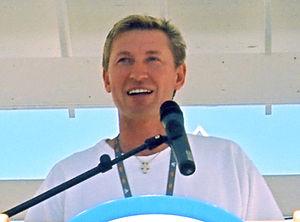
Les Kings de Los Angeles sont une équipe professionnelle de hockey sur glace de la Ligue nationale de hockey fondée en 1967, situé à Los Angeles, en Californie. L'équipe évolue dans la Division Pacifique au sein de l'Association de l'Ouest).
La saison 1990-1991 est la 74ᵉ saison régulière de la Ligue nationale de hockey, ligue de hockey sur glace d'Amérique du Nord. Vingt-et-une équipes jouent chacune 80 matchs lors de la saison régulière et à la fin de celle-ci, les Blackhawks de Chicago sont premiers au classement. Ils sont éliminés par les North Stars du Minnesota au premier tour des séries éliminatoires de la Coupe Stanley et ce sont les Penguins de Pittsburgh qui remportent le trophée 4 matchs à 2 contre les North Stars. Il s'agit de la première victoire de la Coupe Stanley pour l'équipe de la Pennsylvanie qui est emmenée par Mario Lemieux.
Brett Andrew Hull est un joueur de hockey sur glace professionnel ayant la double nationalité canado-américaine. Surnommé « The Golden Brett » en référence au surnom de son père, Bobby Hull, « Golden Jet », Brett Hull est reconnu comme un des meilleurs buteurs de la Ligue nationale de hockey avec un tir des poignets puissant et précis, en particulier sur des tirs sur réception ; il était classé troisième meilleur marqueur en carrière dans l'histoire de la Ligue nationale de hockey avec 741 buts. Hull avait la réputation d'être franc et à de nombreuses occasions a critiqué la ligue, l'Association des joueurs et même certains aspects du jeu.
Martin Gélinas est un joueur canadien de hockey sur glace évoluant au poste d'ailier.
Luc Jean-Marie Robitaille est un joueur professionnel canadien de hockey sur glace qui évoluait au poste d'ailier gauche. Il est repêché dans la Ligue nationale de hockey au neuvième tour, 171ᵉ rang au total par les Kings de Los Angeles en 1984. Il joue 19 saisons dans la LNH, la majorité de sa carrière avec les Kings avec deux retours dans cette équipe. Il a également joué avec les Penguins de Pittsburgh, les Rangers de New York et les Red Wings de Détroit, équipe avec laquelle il remporte la Coupe Stanley en 2002.
Mario Lemieux, C. Q., O.C., est un joueur canadien de hockey sur glace. Surnommé « Le Magnifique » du fait de son talent, récompensé par de nombreux titres, il est considéré comme l’un des plus grands joueurs de l’histoire du hockey et de la Ligue nationale de hockey. Ses statistiques parlent d'elles-mêmes : il fait partie du petit cercle des joueurs avec plus de 500 buts, ainsi que de celui de ceux avec plus de 1 000 points et il figure tout en haut des classements des meneurs de la Ligue nationale de hockey.